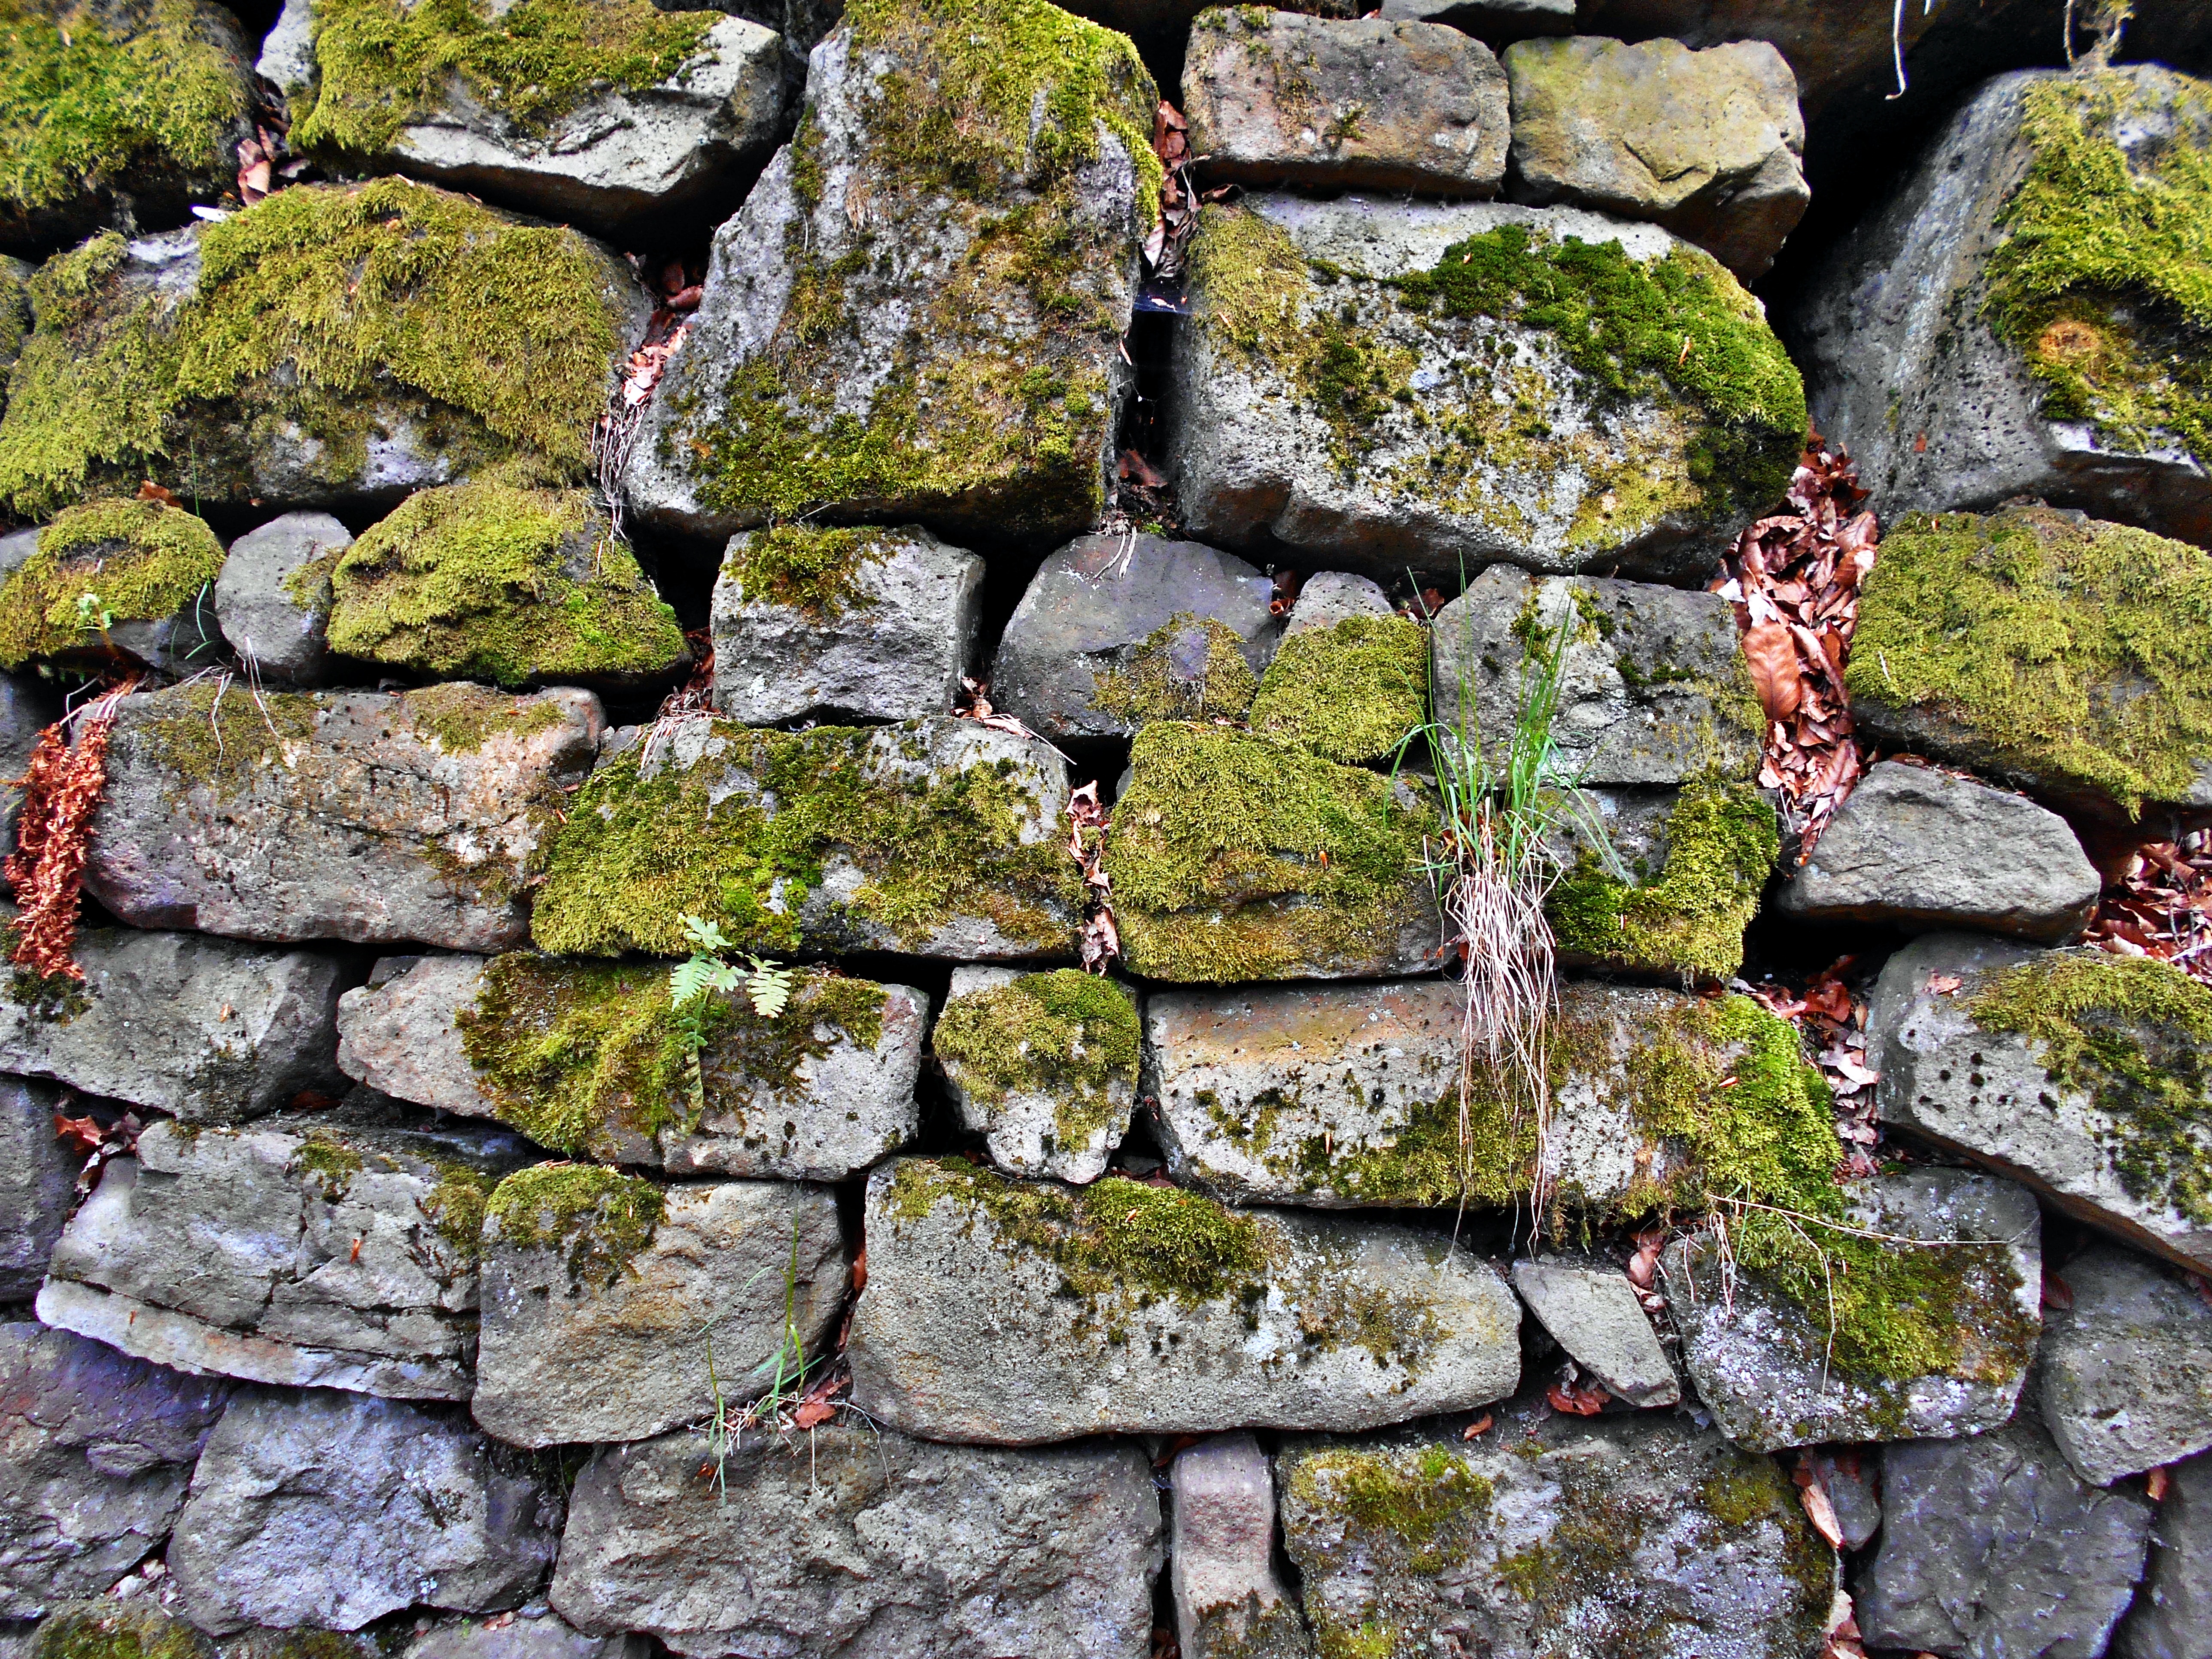
nature, forest, grass, rock, plant, old, cobblestone, wall, overgrown, moss, green, stone wall, mountains, lake dusia, mossy, the stones, invoice, non vascular land plant